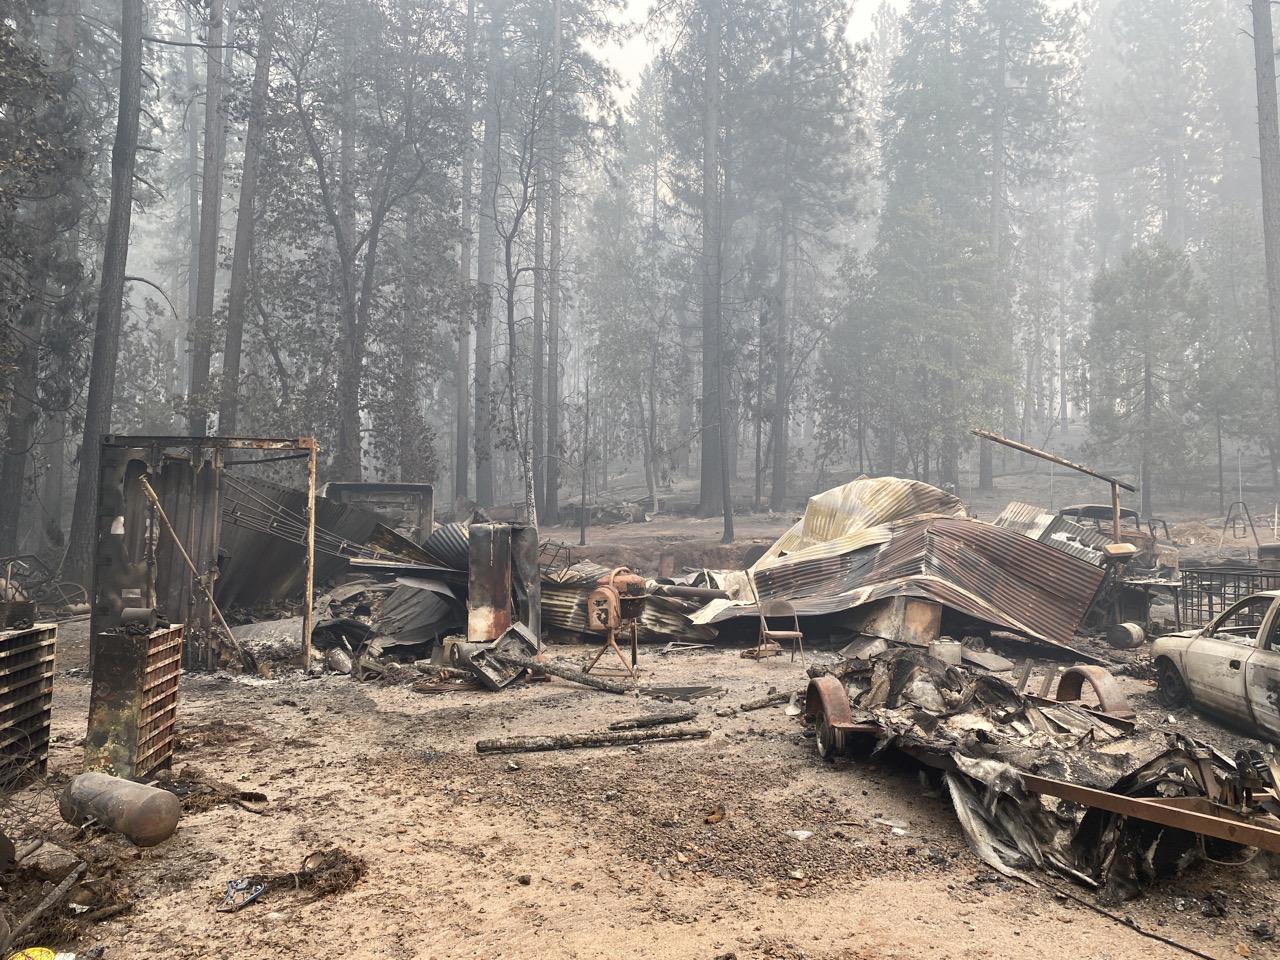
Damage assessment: destroyed